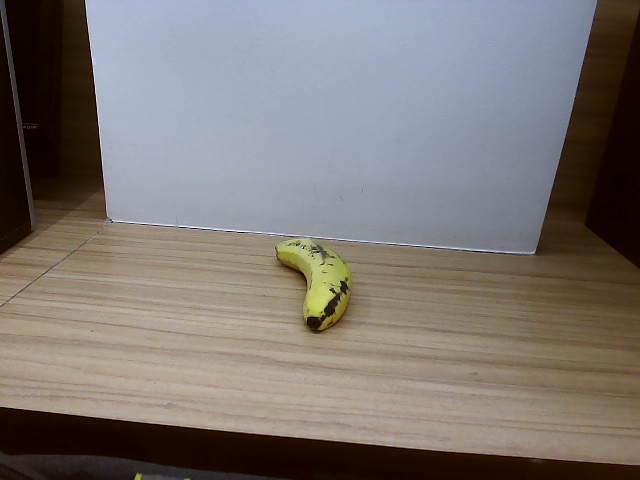
Label: Ripe_Banana